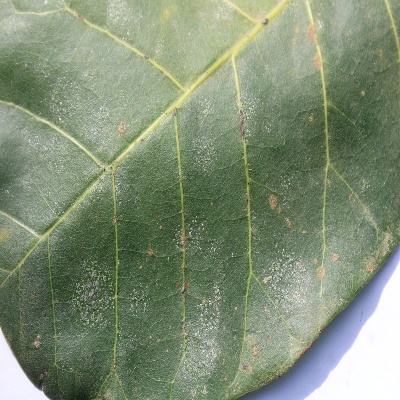
Crop: Cashew
Condition: red rust